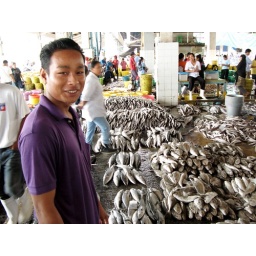
Muang in the fish market